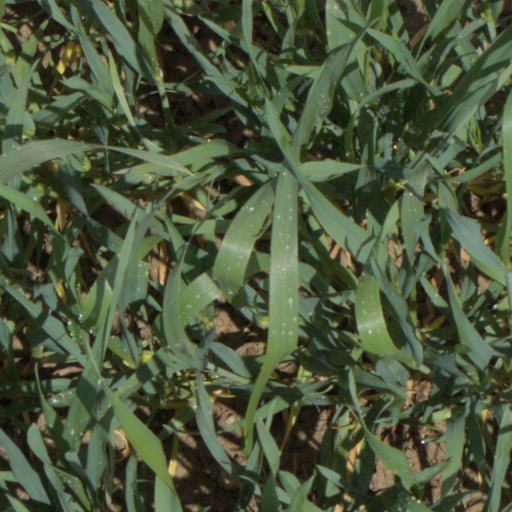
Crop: wheat